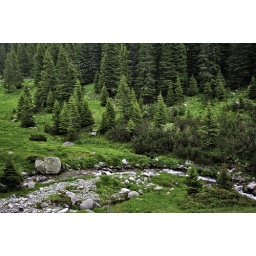
River turning near pine forest